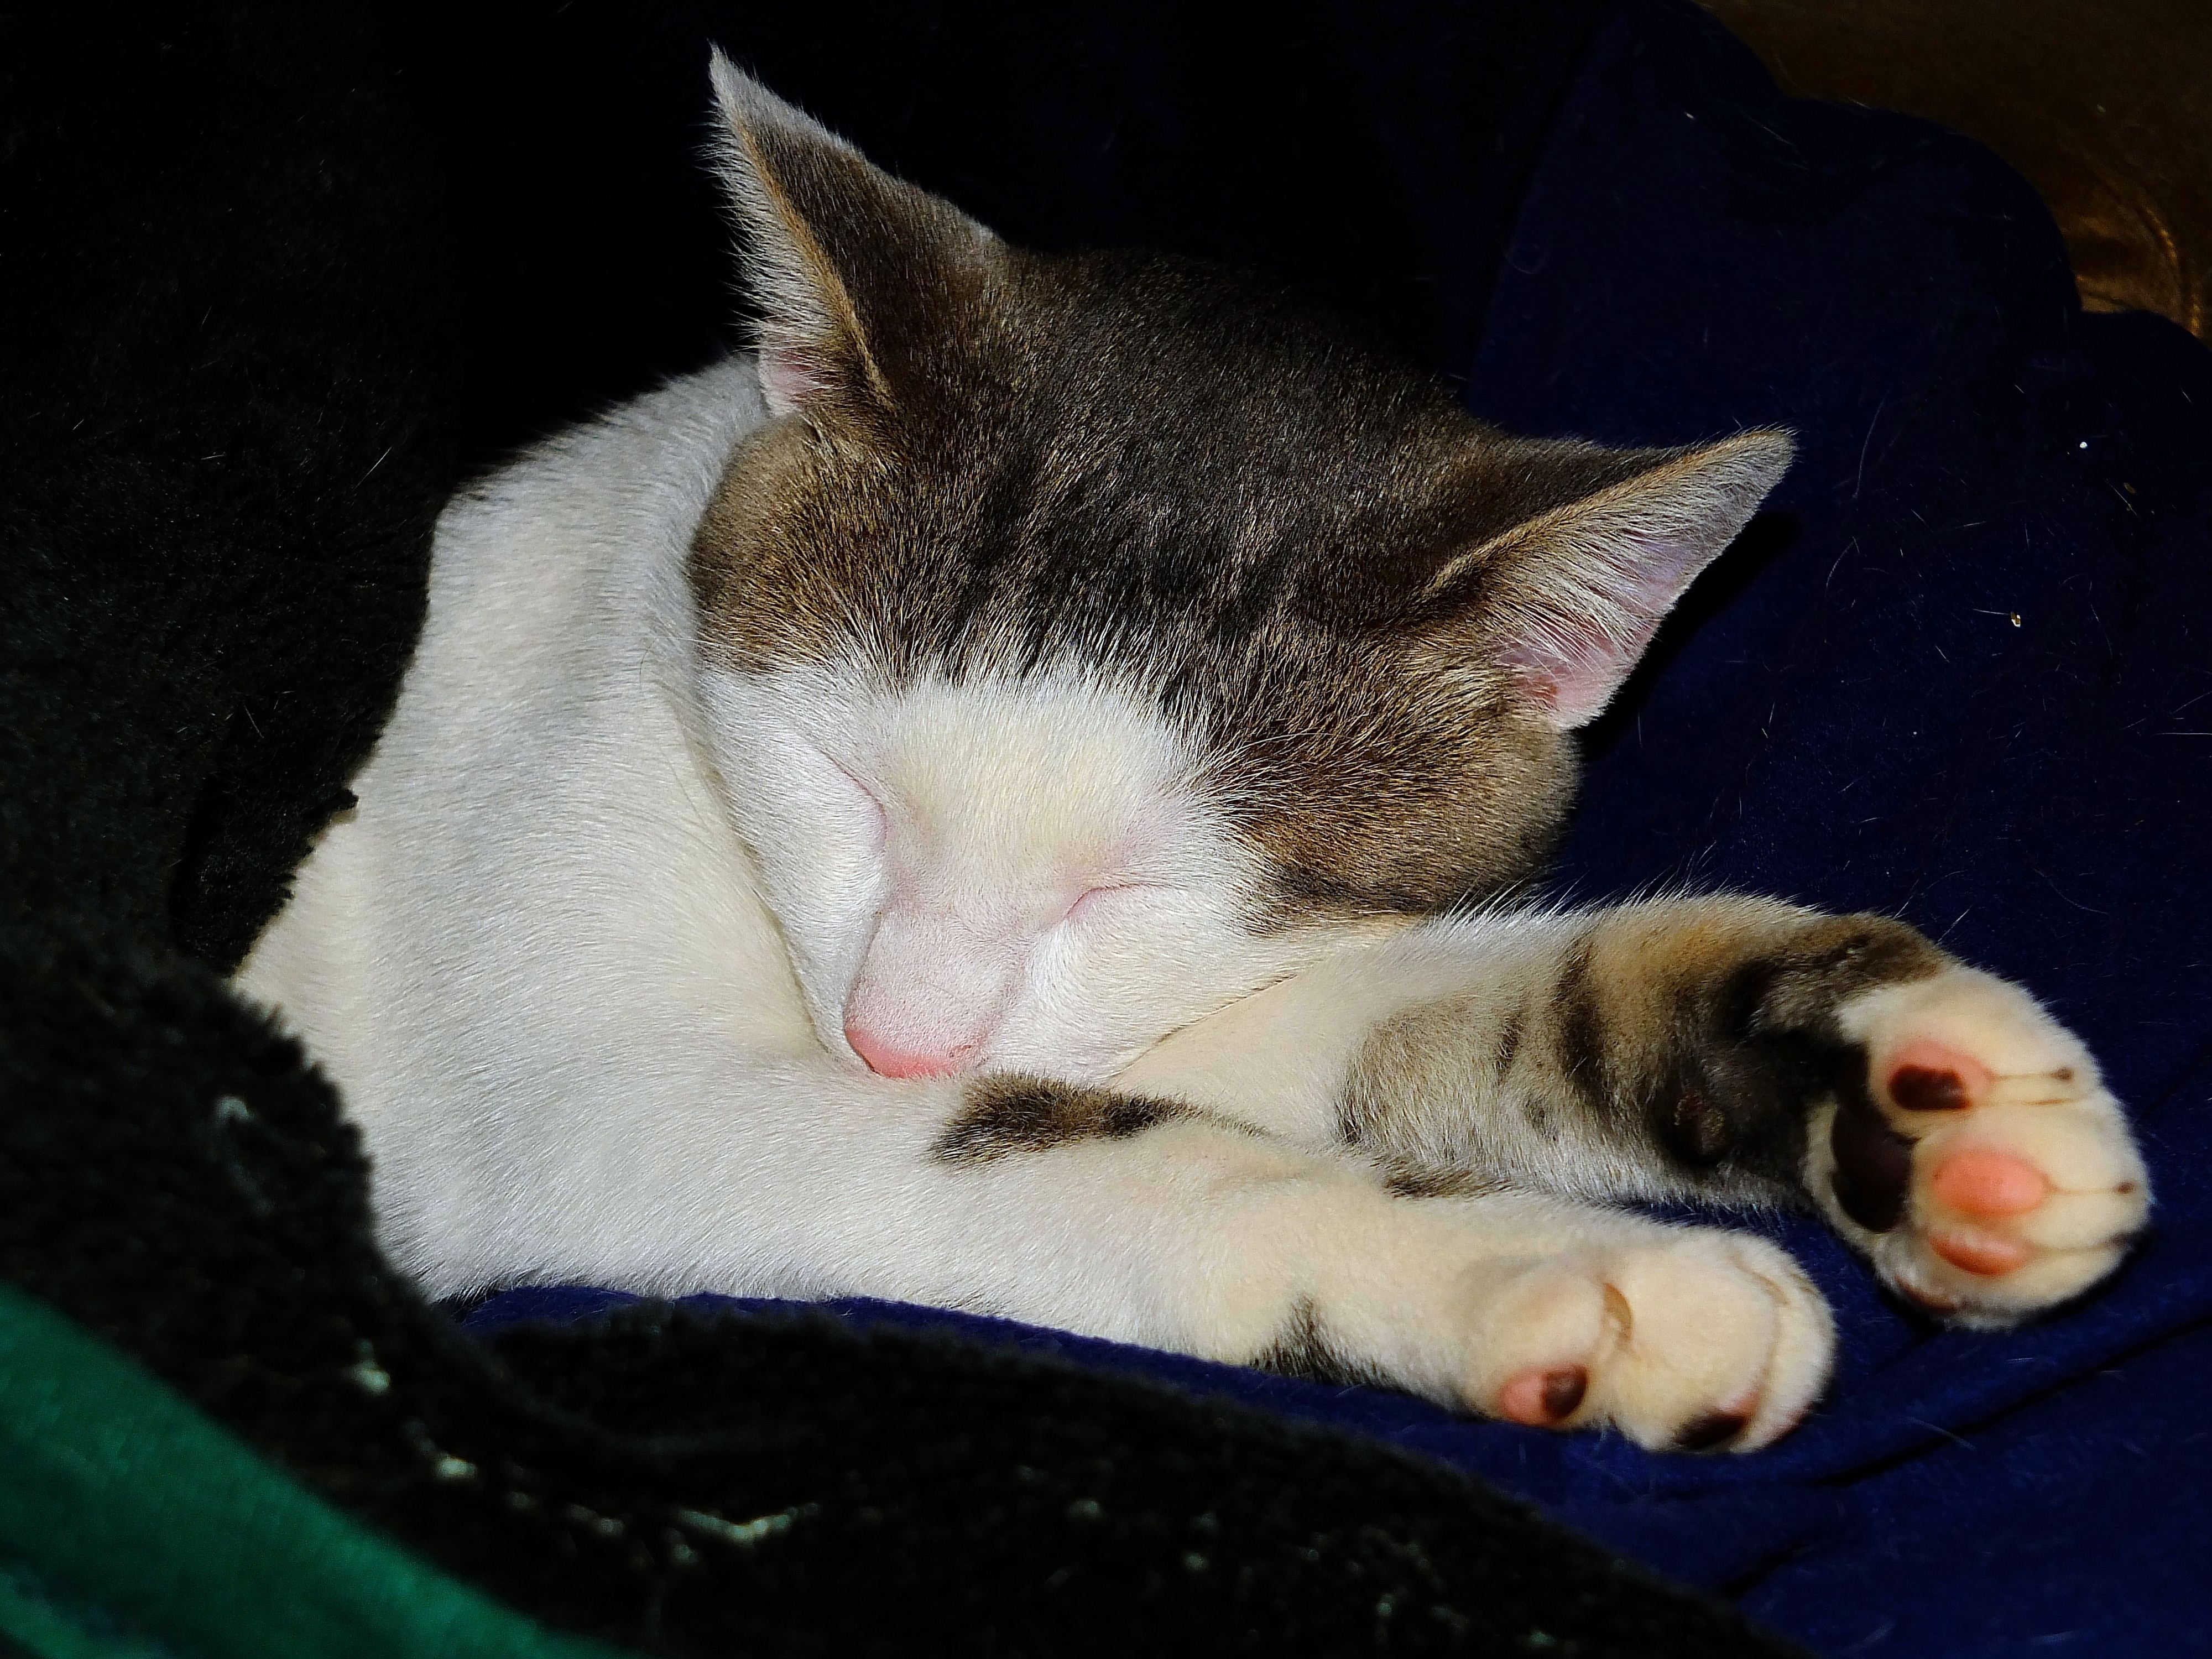
nature, kitten, cat, macro, mammal, cats, nose, whiskers, animals, vertebrate, naturaleza, gatos, ggl1, gaby1, animales, gphoto, fujifilmxs1, european shorthair, small to medium sized cats, cat like mammal, domestic short haired cat